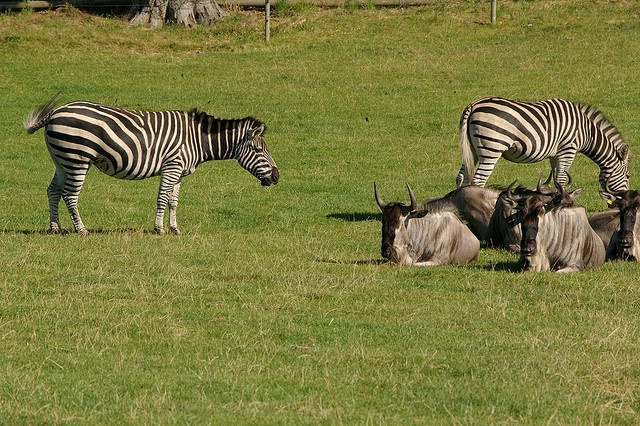
A bunch of zebras roaming around on a grassy field.
Zebras standing and wildebeasts laying down in the grass.
zebras and other animals in a large grass field
Animals grazing in open field while others are resting.
Zebras a and other animals grazing and lounging in an open field.